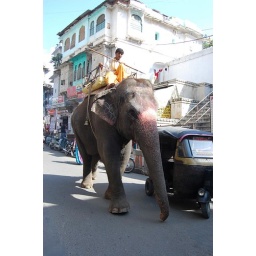
elephant walking down the street in Udaipur.